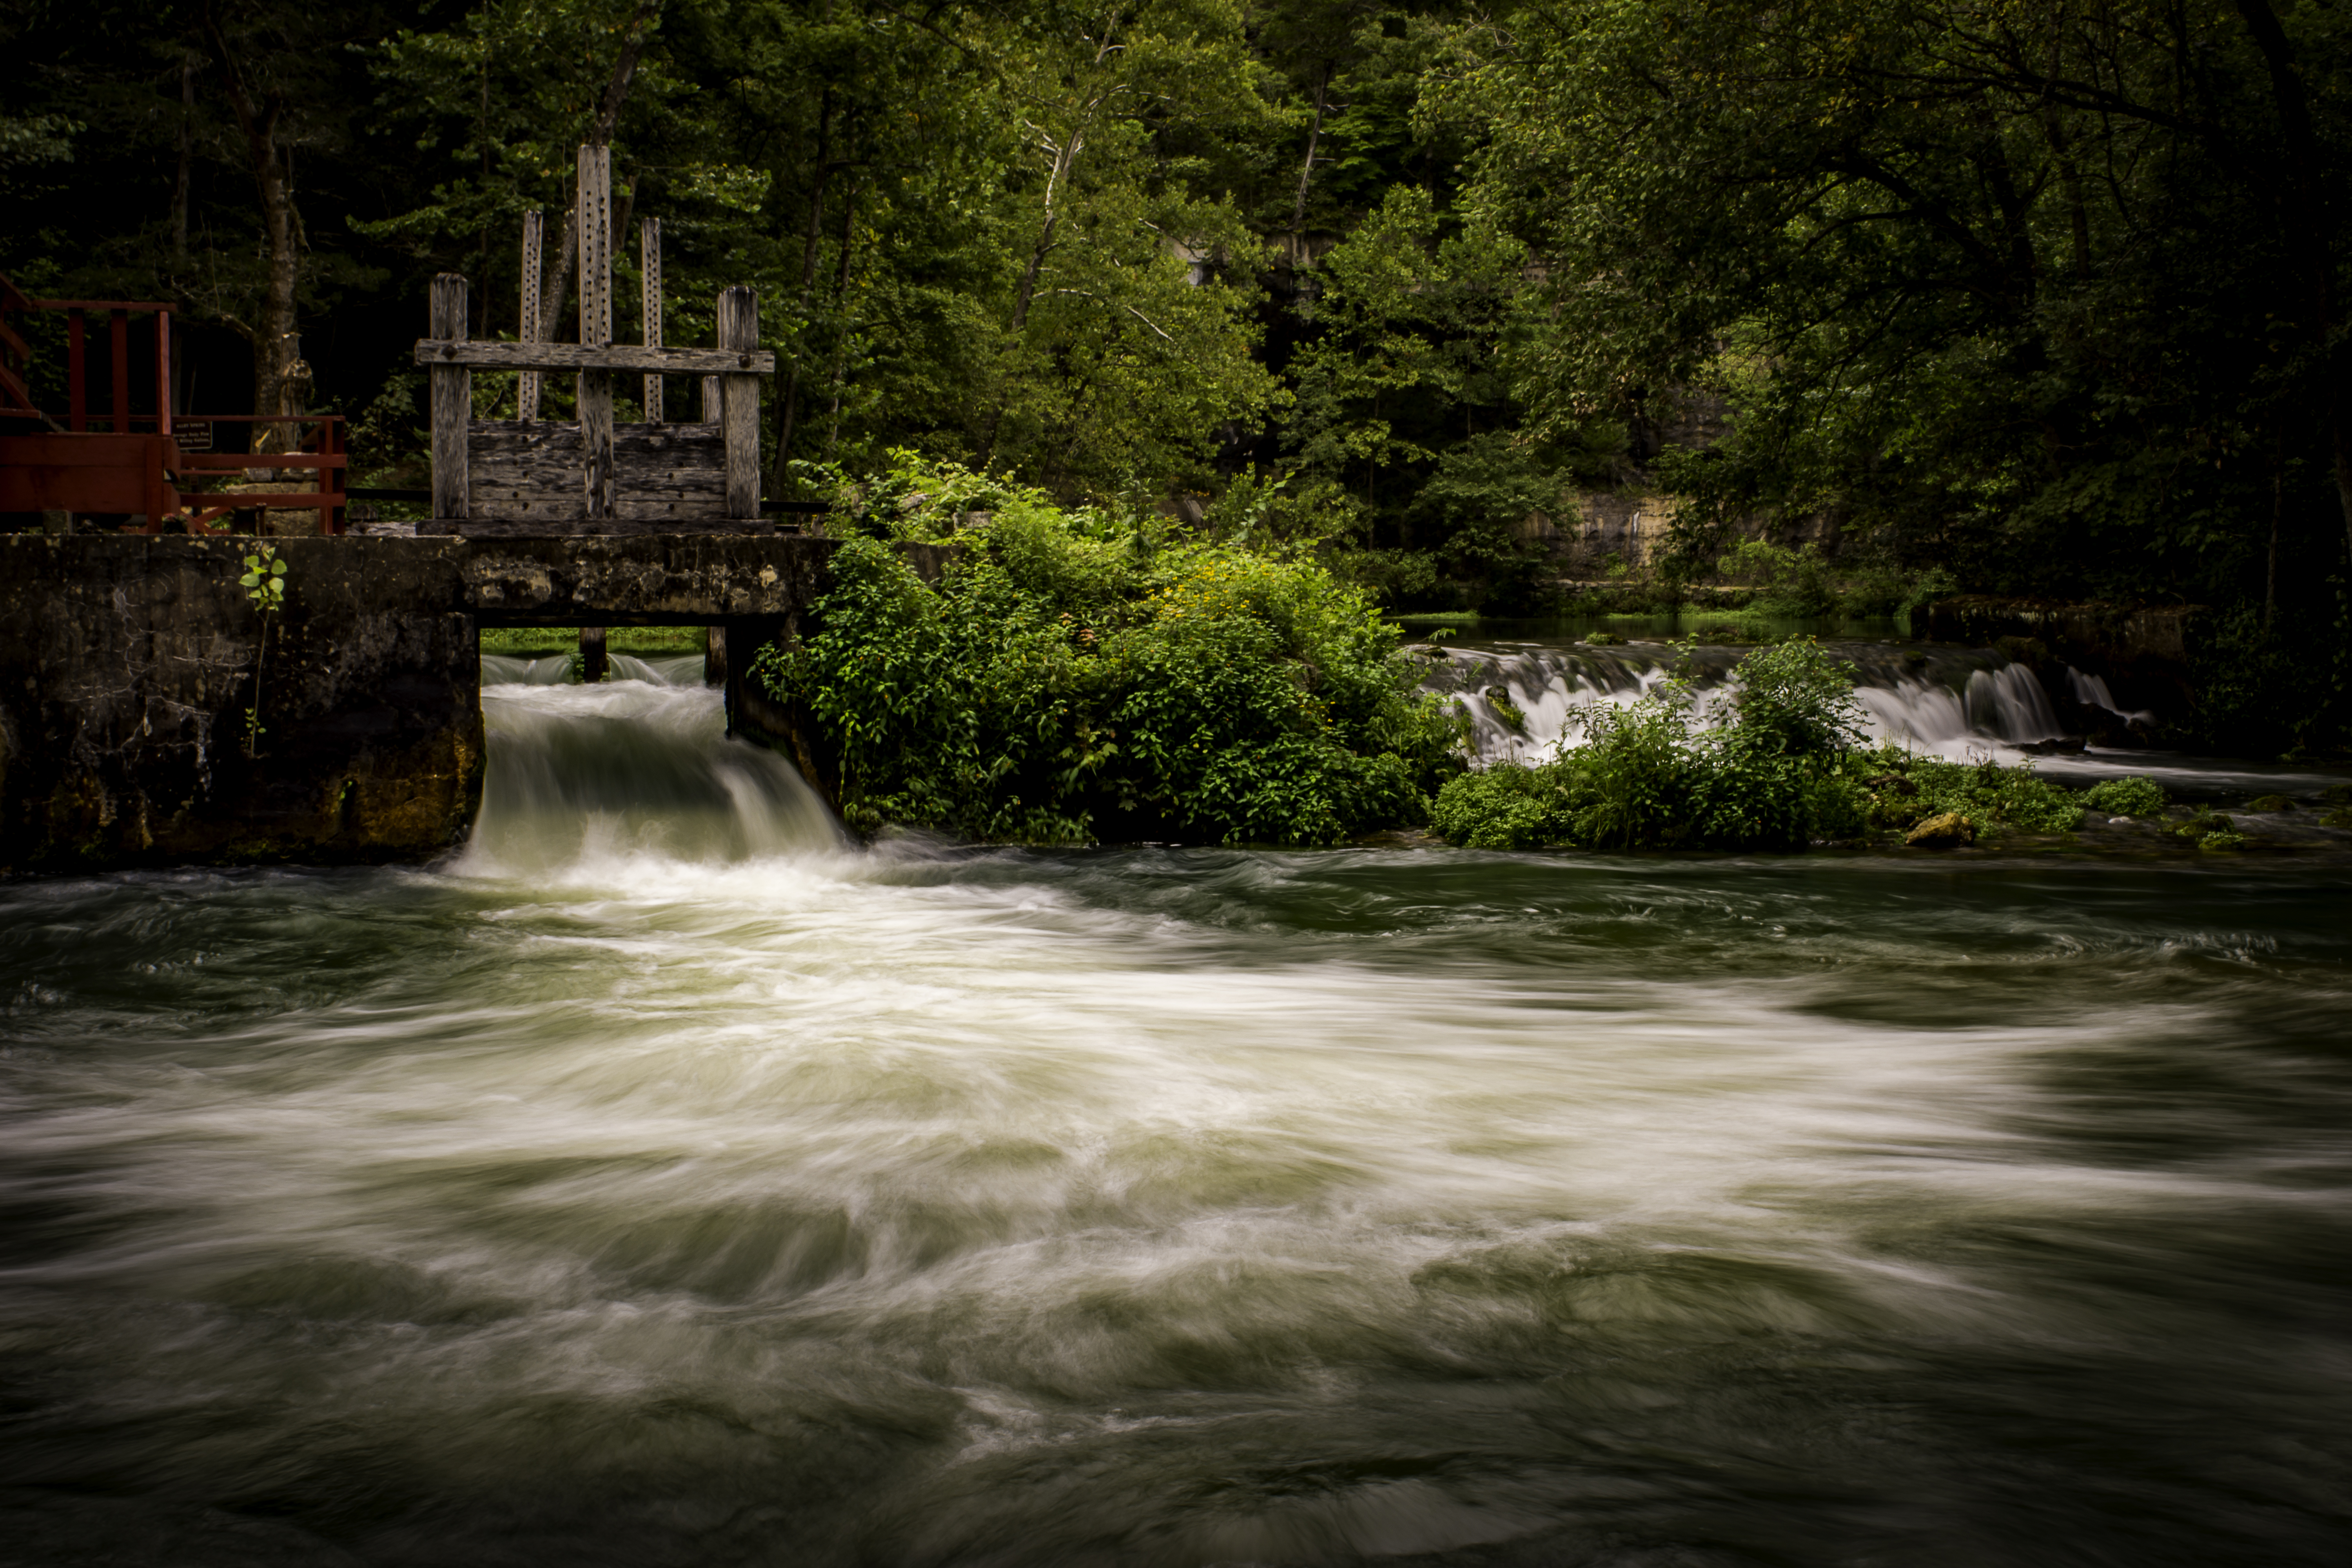
grist mill, spring, water, mill, nature, river, body of water, watercourse, water resources, tree, waterfall, stream, water feature, creek, rapid, reflection, fluvial landforms of streams, bank, landscape, plant, sky, grass, tributary, forest